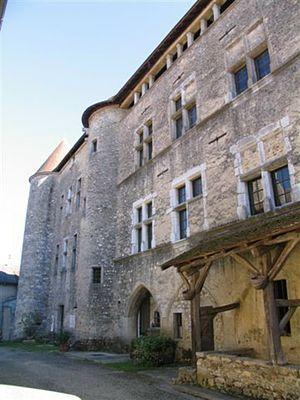
Photo du Château de Sainte-Julie
Le château de Sainte-Julie est une ancienne maison forte, du XIIIᵉ siècle, centre de la seigneurie de Sainte-Julie, qui se dresse sur la commune de Sainte-Julie dans le département de l'Ain en région Auvergne-Rhône-Alpes.